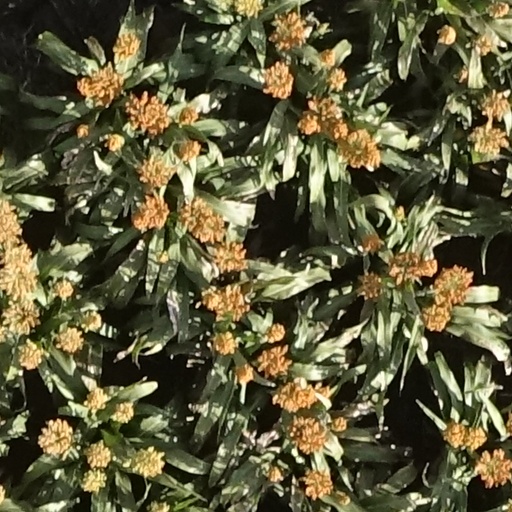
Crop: sorghum